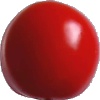
Label: Tomato 4